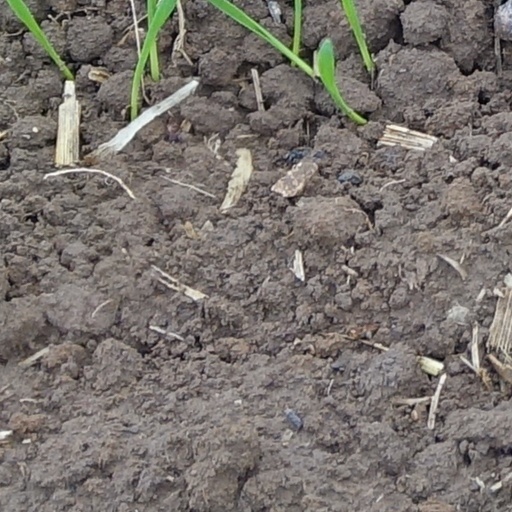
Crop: wheat